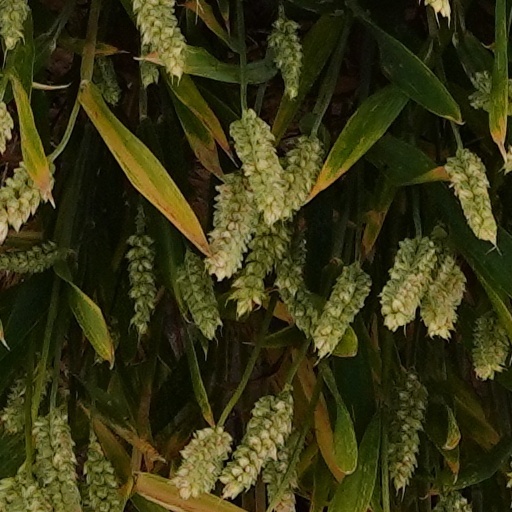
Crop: wheat